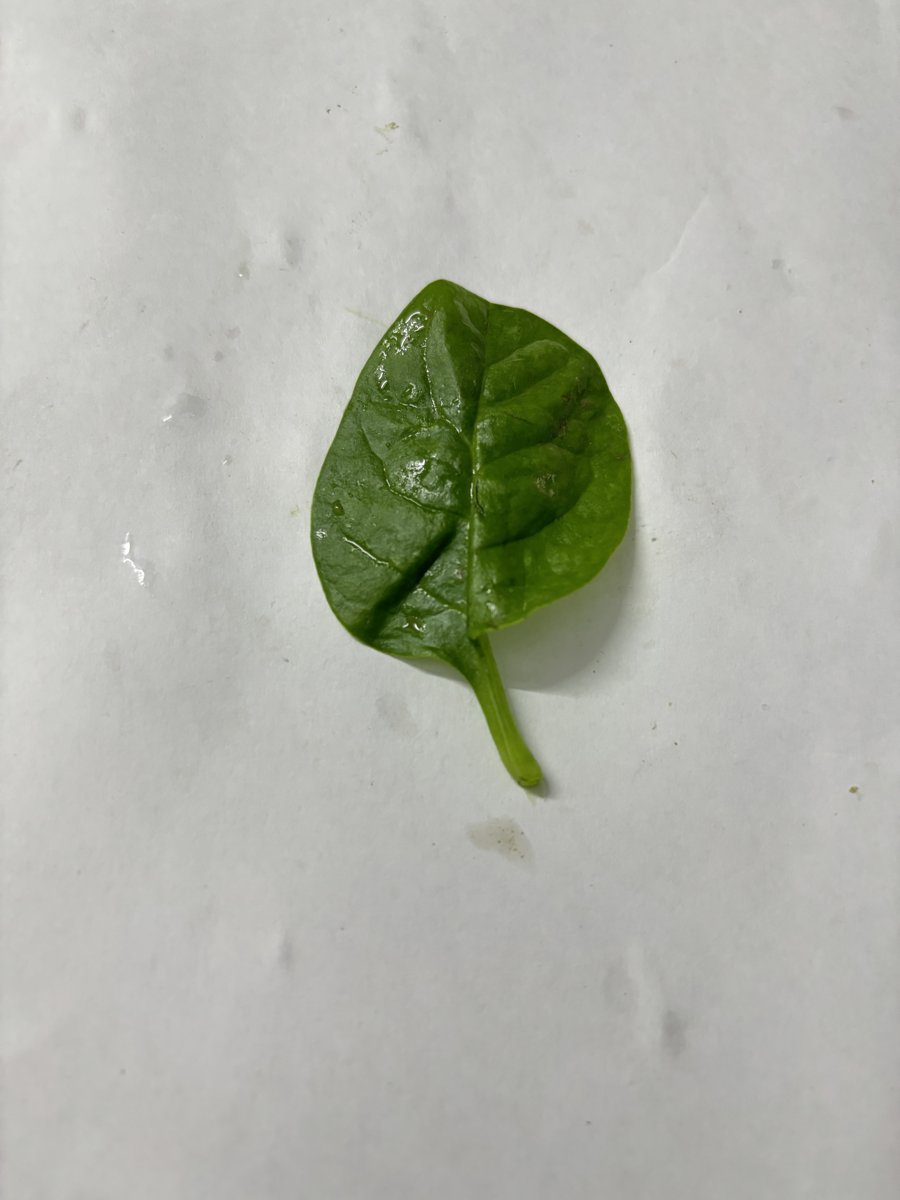
Label: Healthy-Leaf